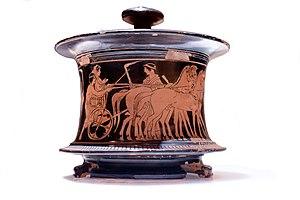
Pyxis tripode attique représentant un char nuptial.